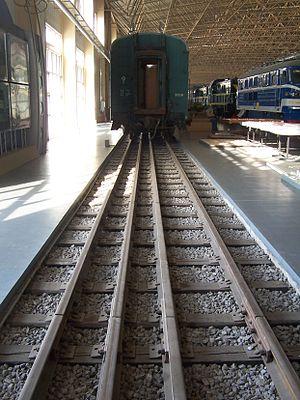
L'écartement des rails est la distance séparant le flanc interne des deux files de rails d’une voie ferrée. L'écartement standard de 1 435 mm, définissant la voie normale, est le plus utilisé à travers le monde. On parle de voie large lorsque l'écartement est supérieur et de voie étroite lorsqu'il est inférieur.